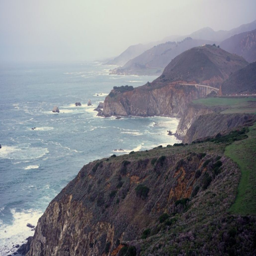
looking north along the coast .